Five Pieces for Orchestra

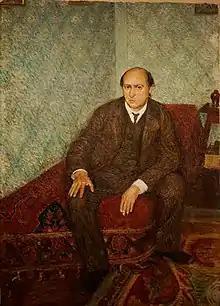
Portrait of Arnold Schoenberg by Richard Gerstl, ca. June 1905

The Five Pieces for Orchestra (Fünf Orchesterstücke), Op. 16, were composed by Arnold Schoenberg in 1909, and first performed in London in 1912. The titles of the pieces, reluctantly added by the composer after the work's completion upon the request of his publisher, are as follows: